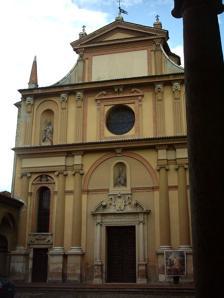
Building: San Sisto, Piacenza
Country: Italy
Year built: 1591
Church in Piacenza, Italy San Sisto is a Renaissance style, Roman Catholic church, located on the Via of the same name in north-central Piacenza , Region of Emilia Romagna, Italy . Mannerist facade. History The church and an adjacent convent and hospital were founded in 874 by Queen Angilberga , wife of the Emperor Louis II . She had been exiled some years after his death, but in 882, she was allowed to return to Italy, where she became abbess of the Benedictine convent, presumably this one. The convent became wealthy due to grants of significant privileges and properties in northern Italy. Over the centuries, several orders of monks and nuns competed for control of the convent until 1425, when it was assigned to the Benedictine order of Monte Cassino . In 1499, the convent commissioned the present church building from Alessio Tramello . It was consecrated in 1511. Facade The Mannerist facade was not competed until 1591. Asymmetries and odd touches abound. Side doors are smaller than the central one. The entry portal has a broken tympanum holding a central statuary niche within a rounded arch with a central bracket. The ground floor of the facade has half-columns, while the second floor has shorter pilasters topped by smiling gorgon masks that drain rainwater through their mouths. The central rose window is framed in a square, again with a broken tympanum and two central brackets. The facade has three life-sized statues of San Germano, San Sisto, and St. Benedict . San Sisto is the church's namesake, while San Germano and St. Benedict are both associated with Cassino, the location of the first Benedictine monastery. The busts of two female saints, Barbara and Martina, also appear on the façade, above each of the side windows. The adjacent Renaissance-style convent (1591–1596) is owned by the military and closed to visitors. The cloister has a number of medallions frescoed by Bernardino Zacchetti . Interior Sistine Madonna attributed to Pietro Antonio Avanzini Sistine Madonna by Raphael The interior has chapels frescoed by Antonio and Vincenzo Campi , there is an altarpiece and a in the choir of massacre of the innocents by Camillo Procaccini and another painting by Jacopo Palma il Giovane in the choir. The cupola at the center of the transept was frescoed by Bernardino Zacchetti . At the end of the Nave, in the choir of the apse is a copy of the Raphael's Sistine Madonna attributed to Pietro Antonio Avanzini . To the great loss of Piacenza, the Benedictines pawned off the original in 1754 to Augustus III, King of Poland for the lordly sum of twelve thousand zecchini. The painting is now one of the masterpieces on display at the Gemäldegalerie in Dresden ; To the left of the transept is the altar and tomb dedicated to Margaret of Parma , designed by Simone Moschino . On the facing side is the monumental chapel of St Barbara (1926), patron saint of artillery men. The nave ceiling is painted with a pattern of a cassettoni or geometric squares on a barrel ceiling. References